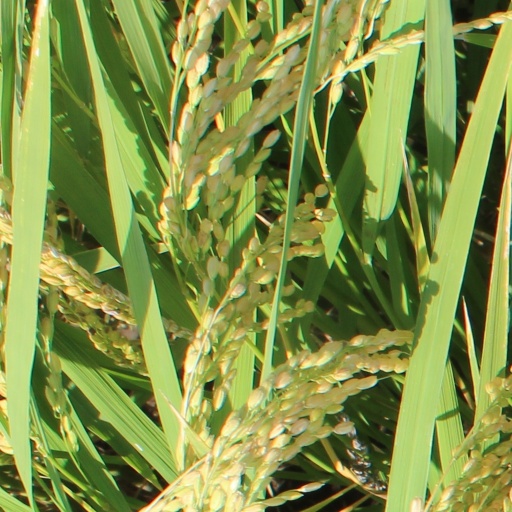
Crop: rice